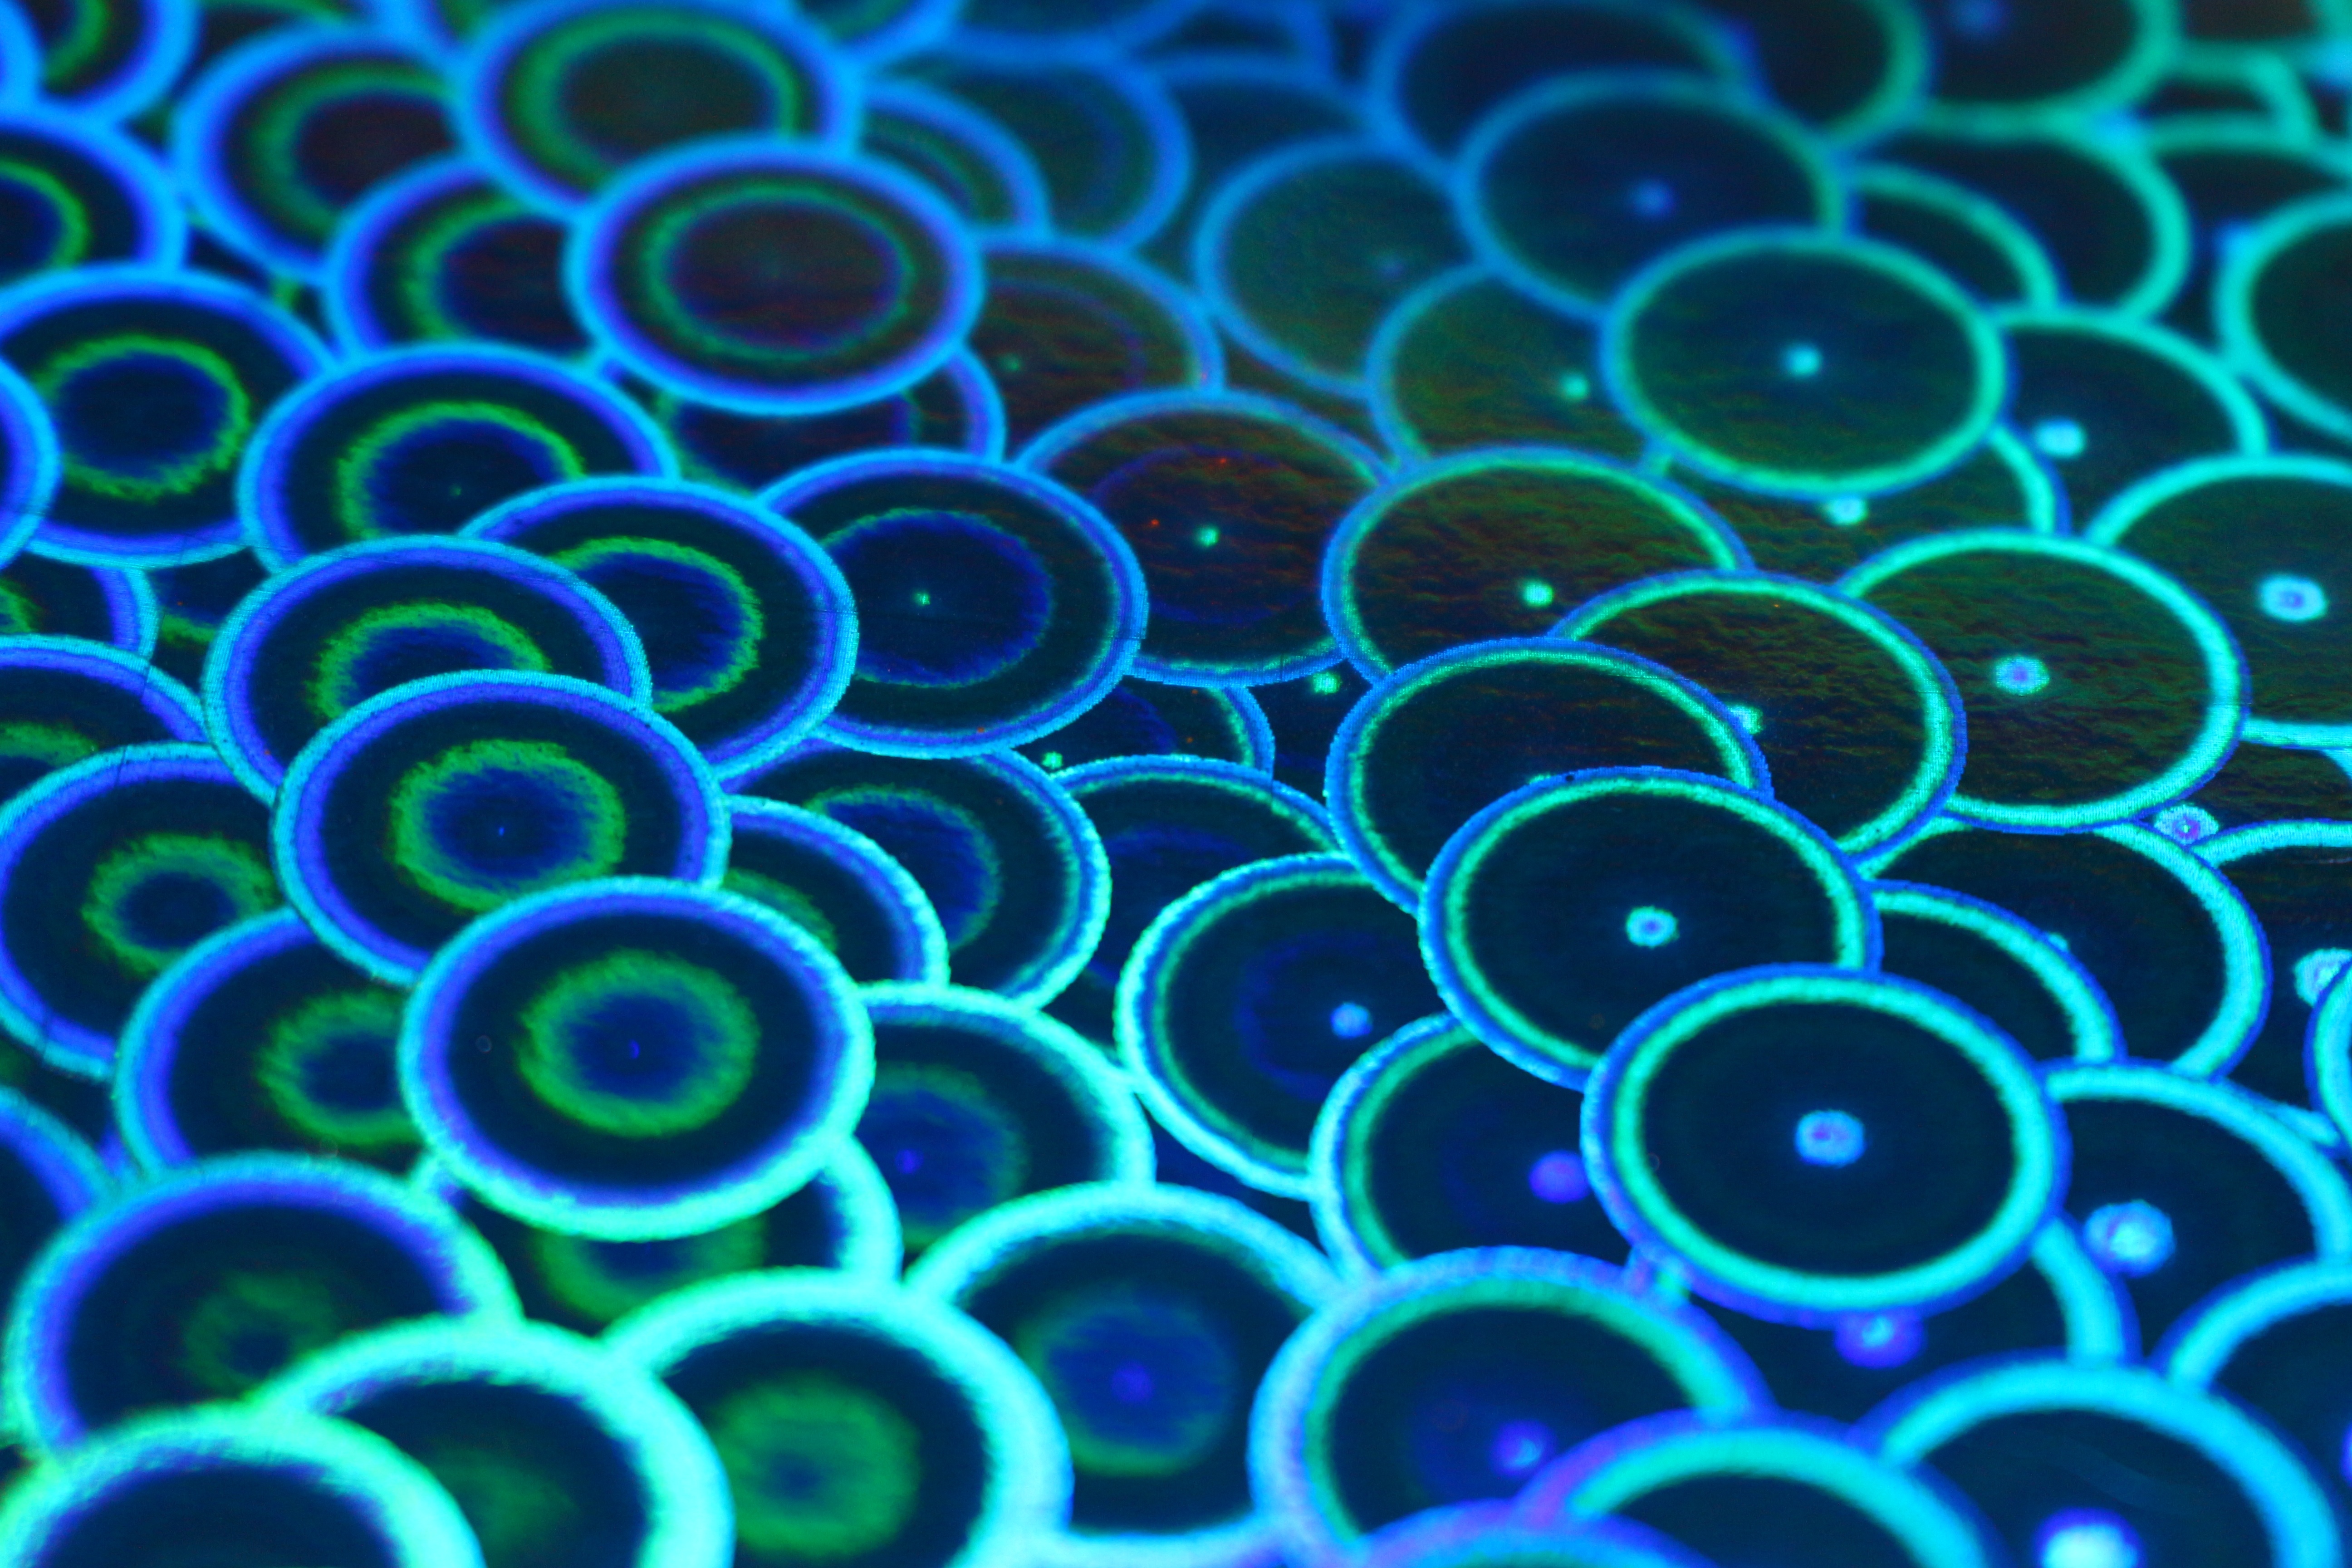
pattern, blue, paper, circle, cool image, symmetry, cool photo, hologram, iridescent, organism, photo paper, construction paper, computer wallpaper, marine biology, fractal art, electric blue